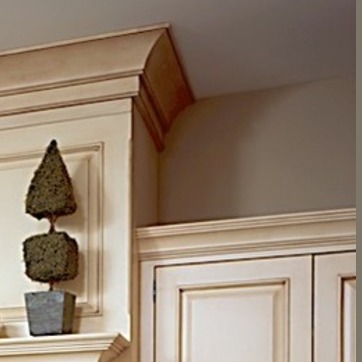
Material: painted